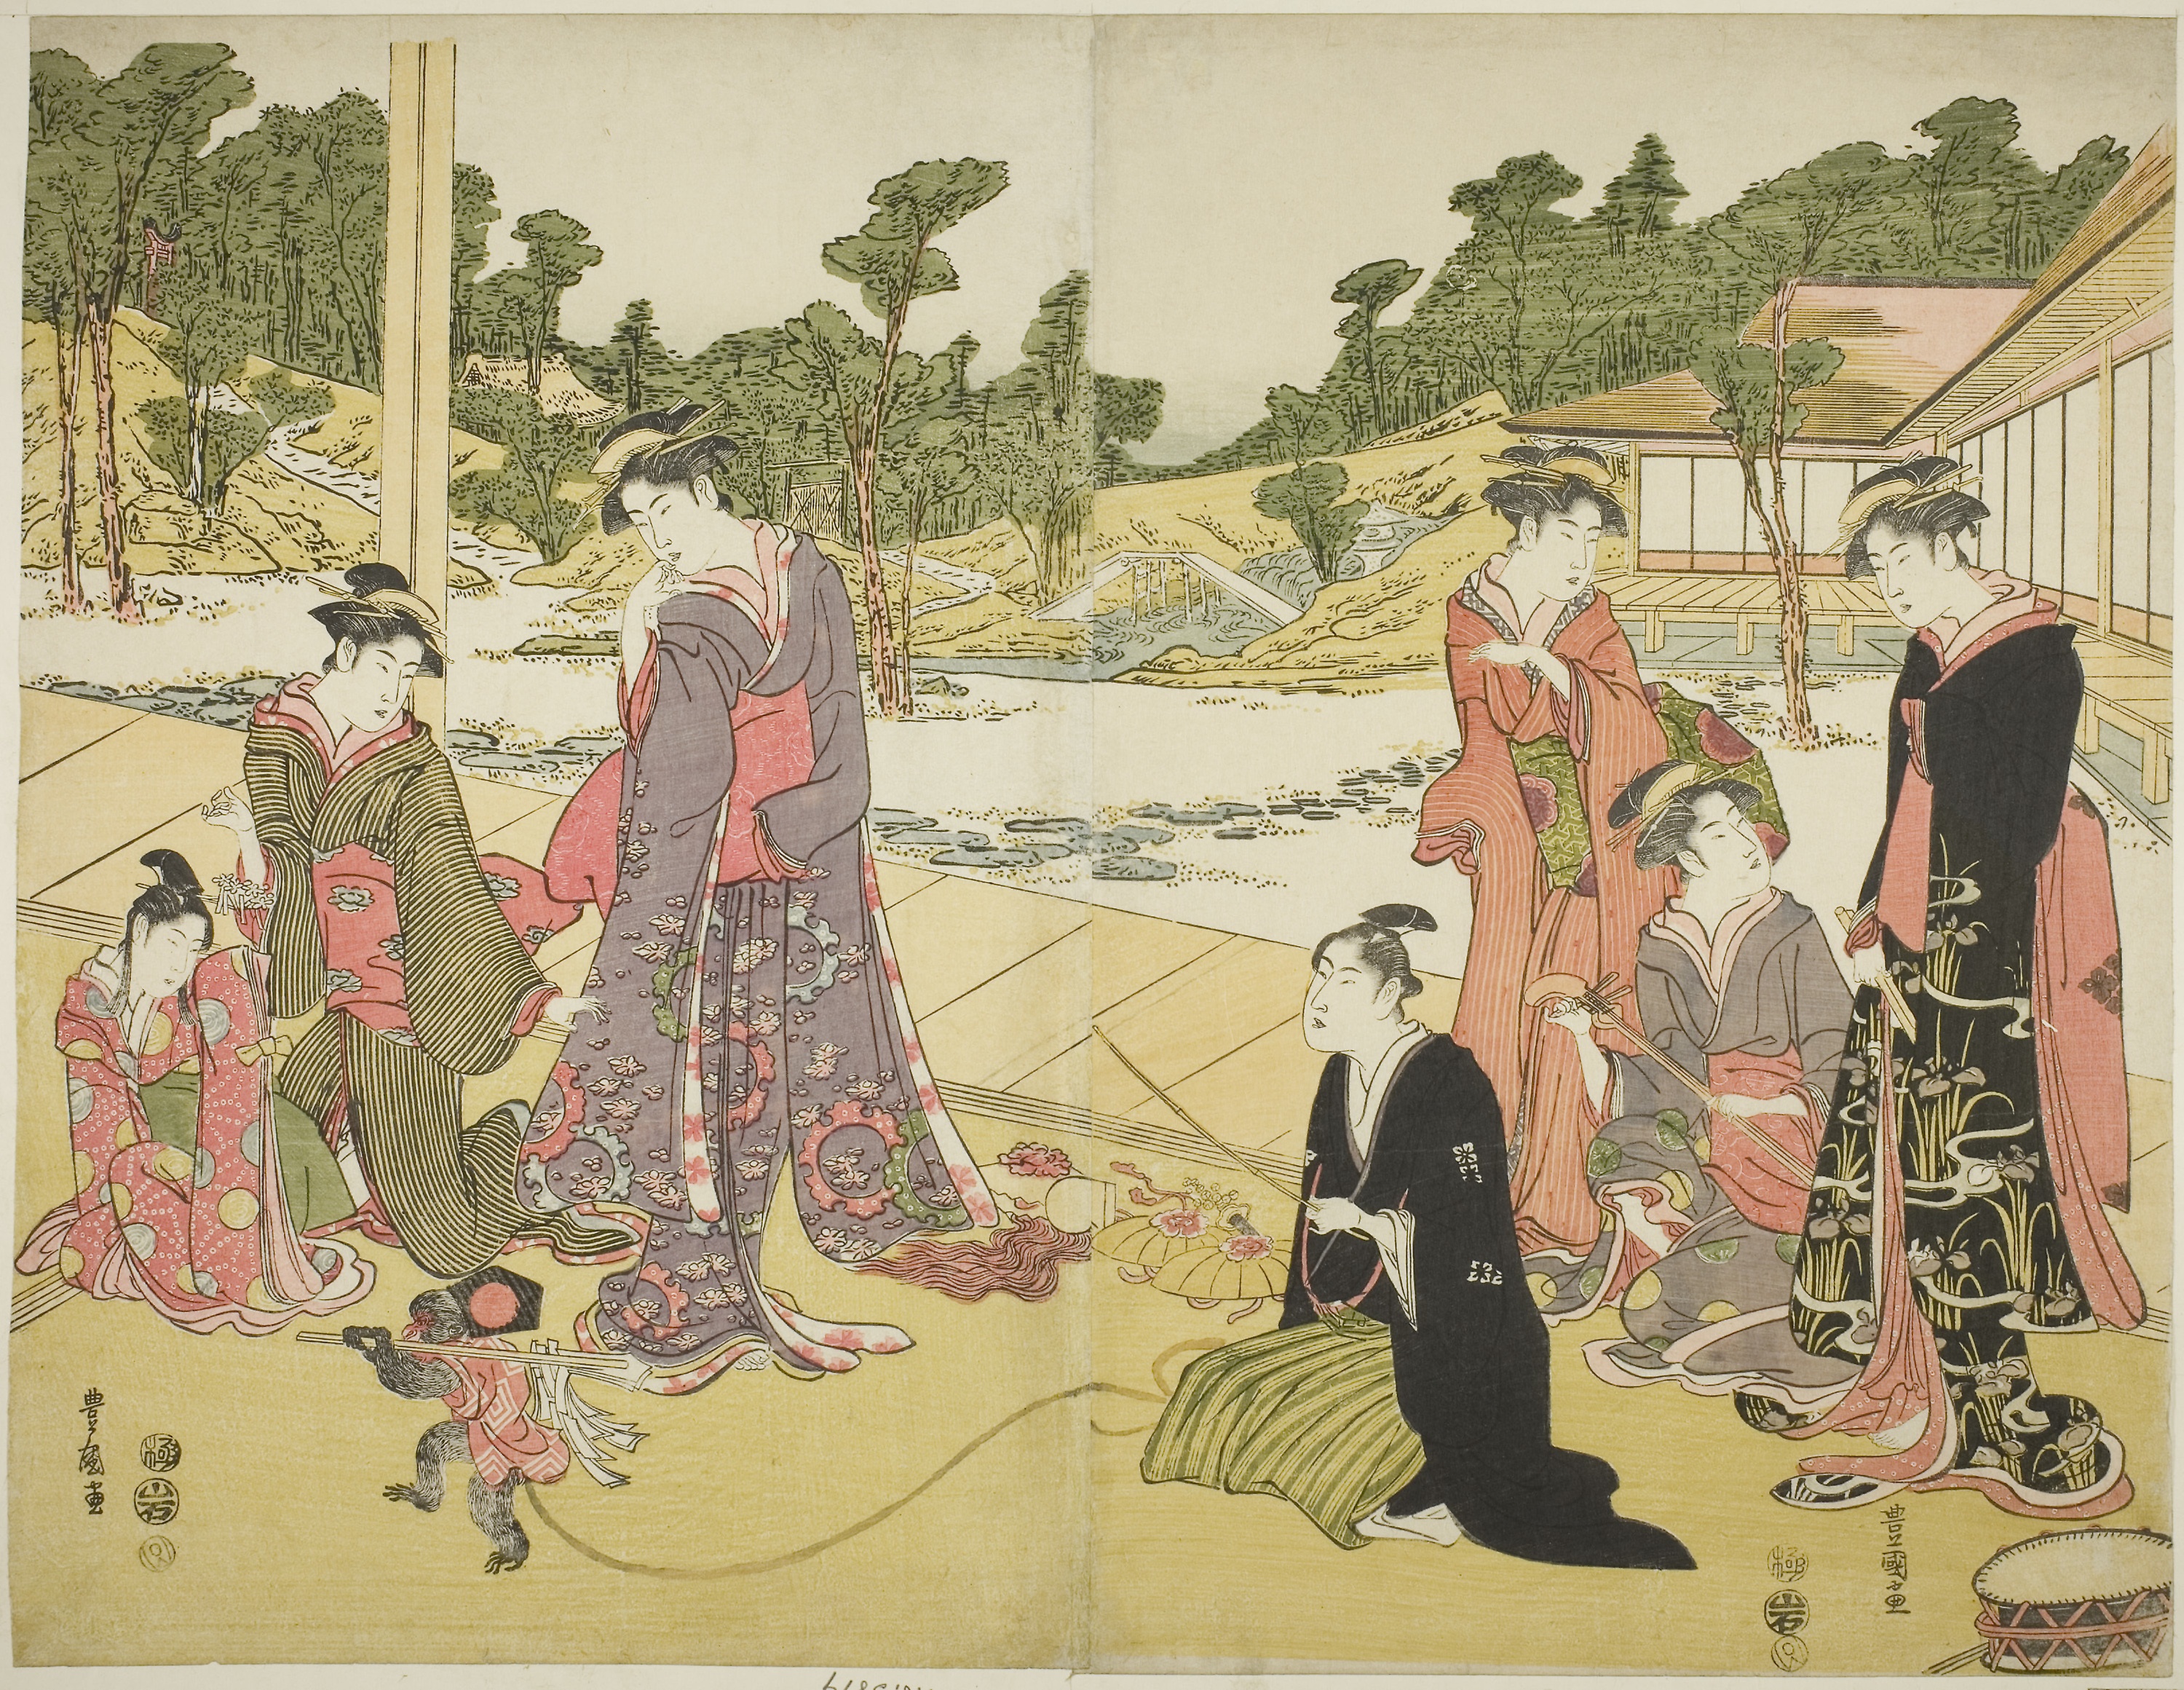
art, illustration, tree, tapestry, recreation, vintage clothing, flower